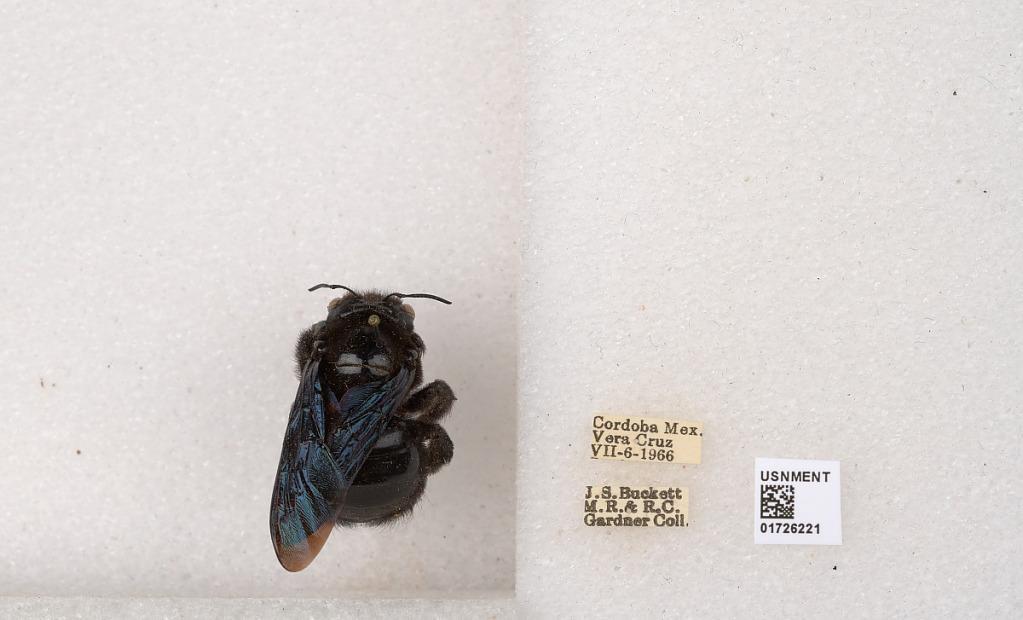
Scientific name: Xylocopa (Megaxylocopa) fimbriata Fabricius
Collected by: Buckett & M. Gardner
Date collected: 1966-7-6
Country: Mexico
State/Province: Veracruz
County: Cordoba